CCGS A. LeBlanc

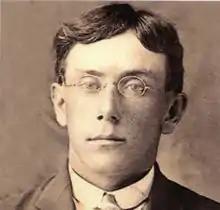
The vessel's namesake, Agipit LeBlanc, was a fishery control officer who was murdered in the line of duty

"A. LeBlanc" was ordered from Irving Shipbuilding in 2009 and the ship's keel was laid down on 27 October 2012 at Halifax Shipyards in Halifax, Nova Scotia with the yard number 6101. The ship was launched on 27 January 2014 and named for Agipit LeBlanc, a fishery control officer who was murdered in the line of duty. The ship was completed on 5 March 2014 and was accepted, following sea trials, on 20 March 2014.